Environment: lab
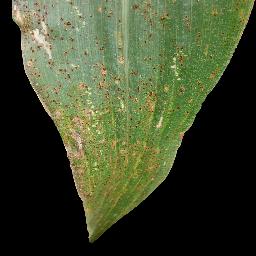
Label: common_rust